Nevy-lès-Dole

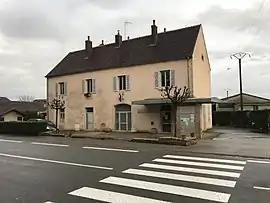
The town hall in Nevy-lès-Dole

Nevy-lès-Dole (literally "Nevy near Dole") is a commune in the Jura department in Bourgogne-Franche-Comté in eastern France.